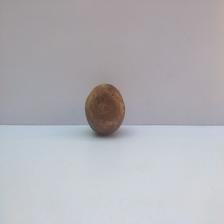
Size: Spoiled